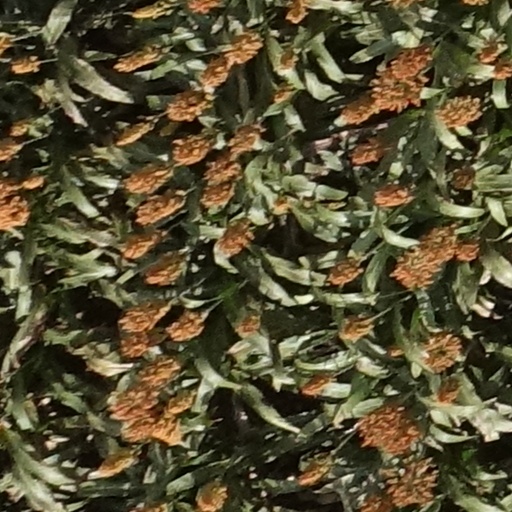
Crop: sorghum